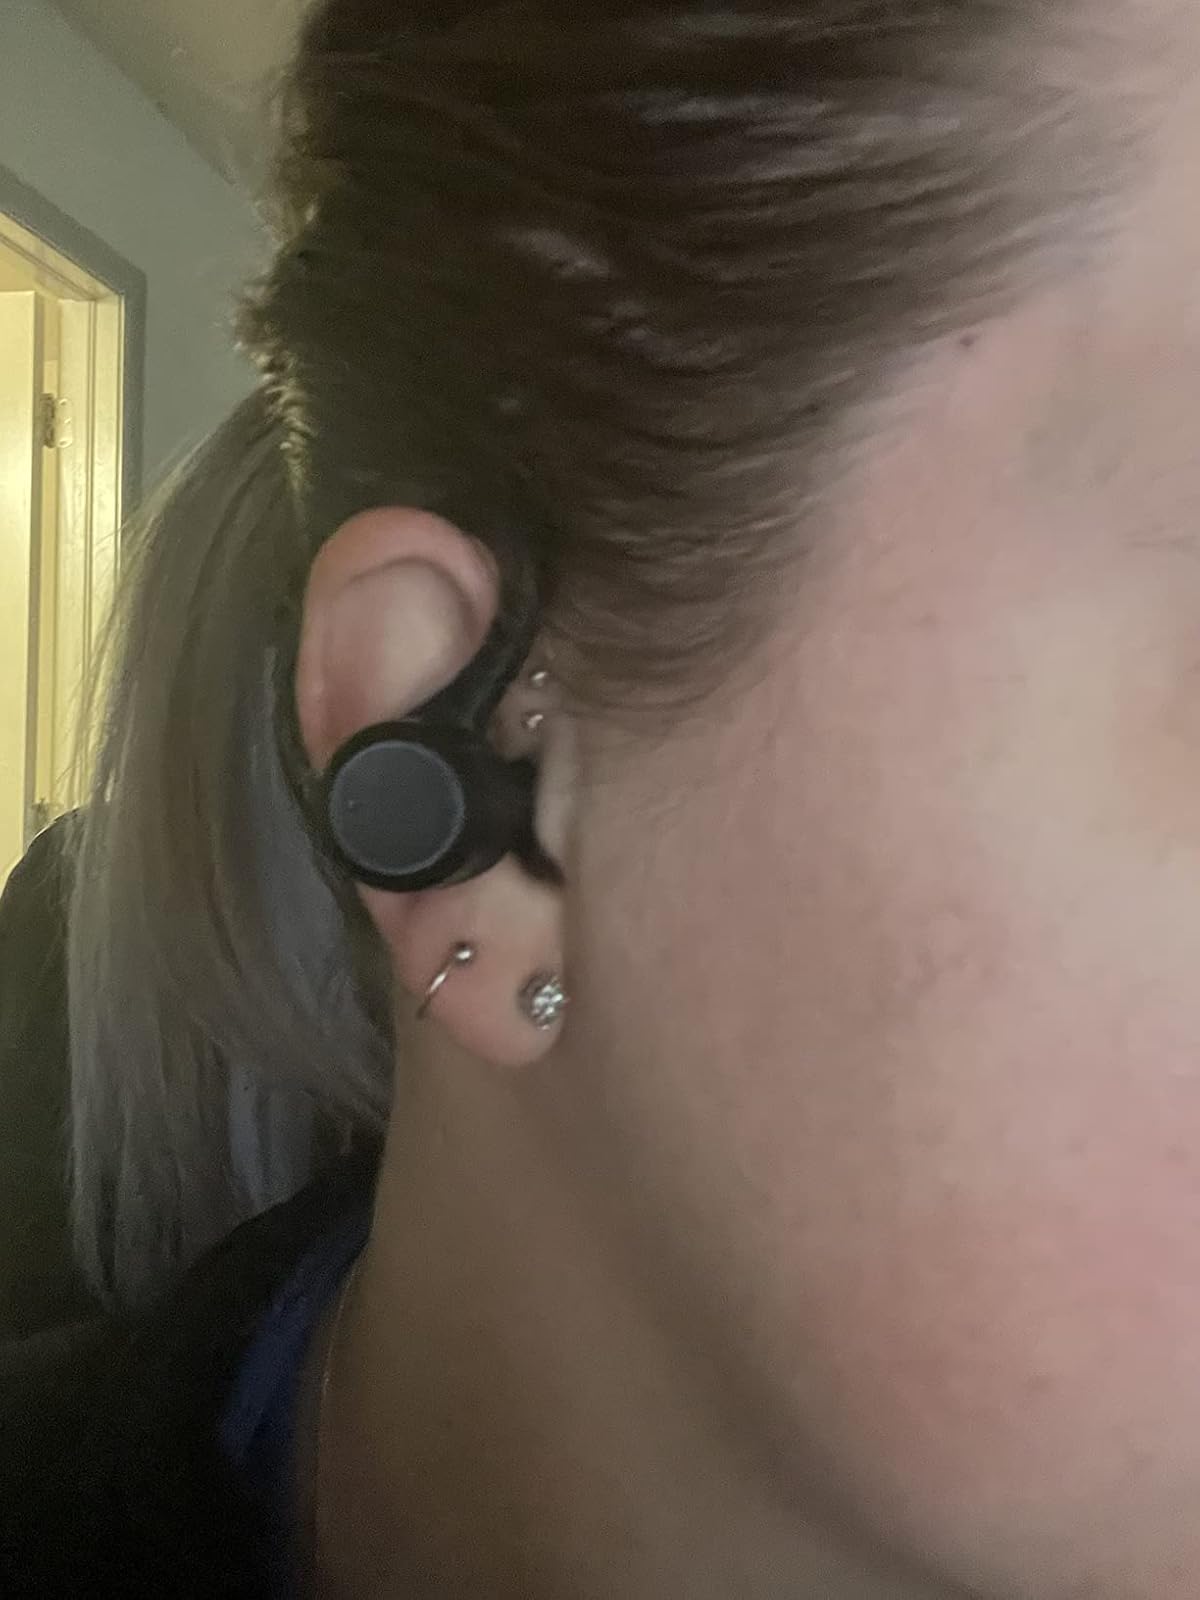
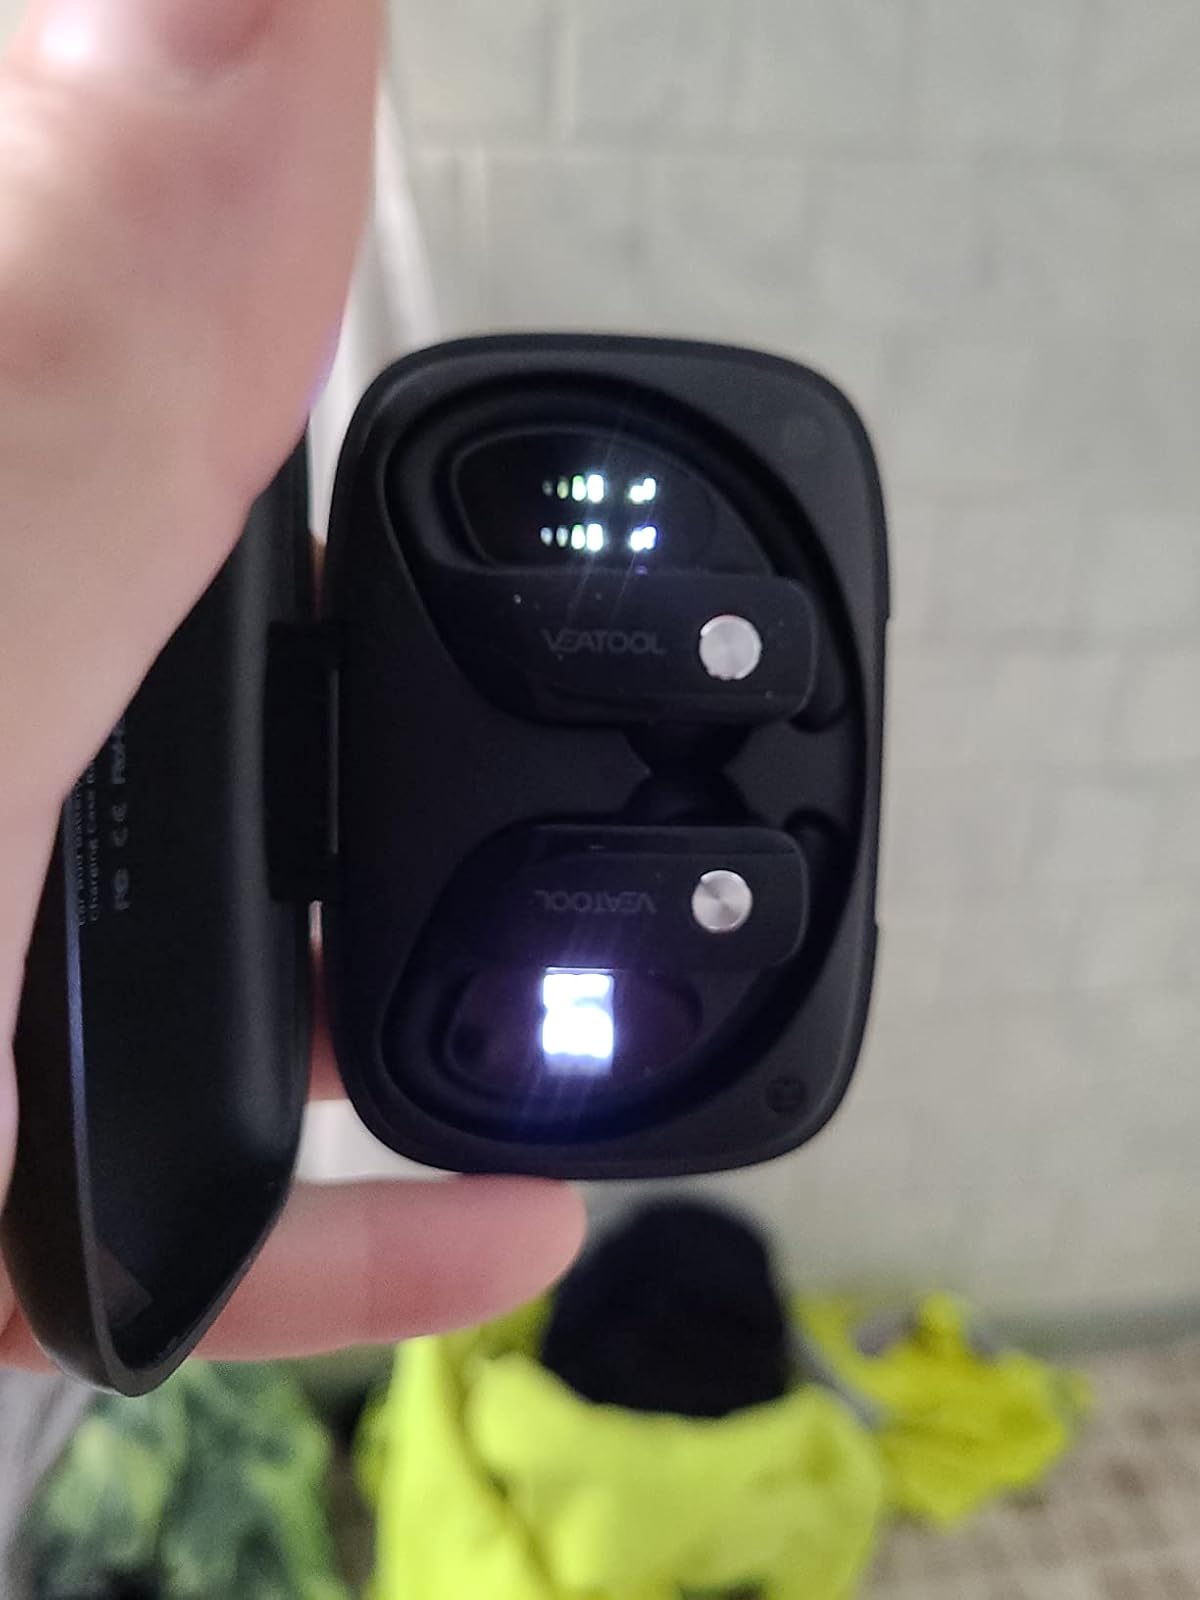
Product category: earbuds
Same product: no